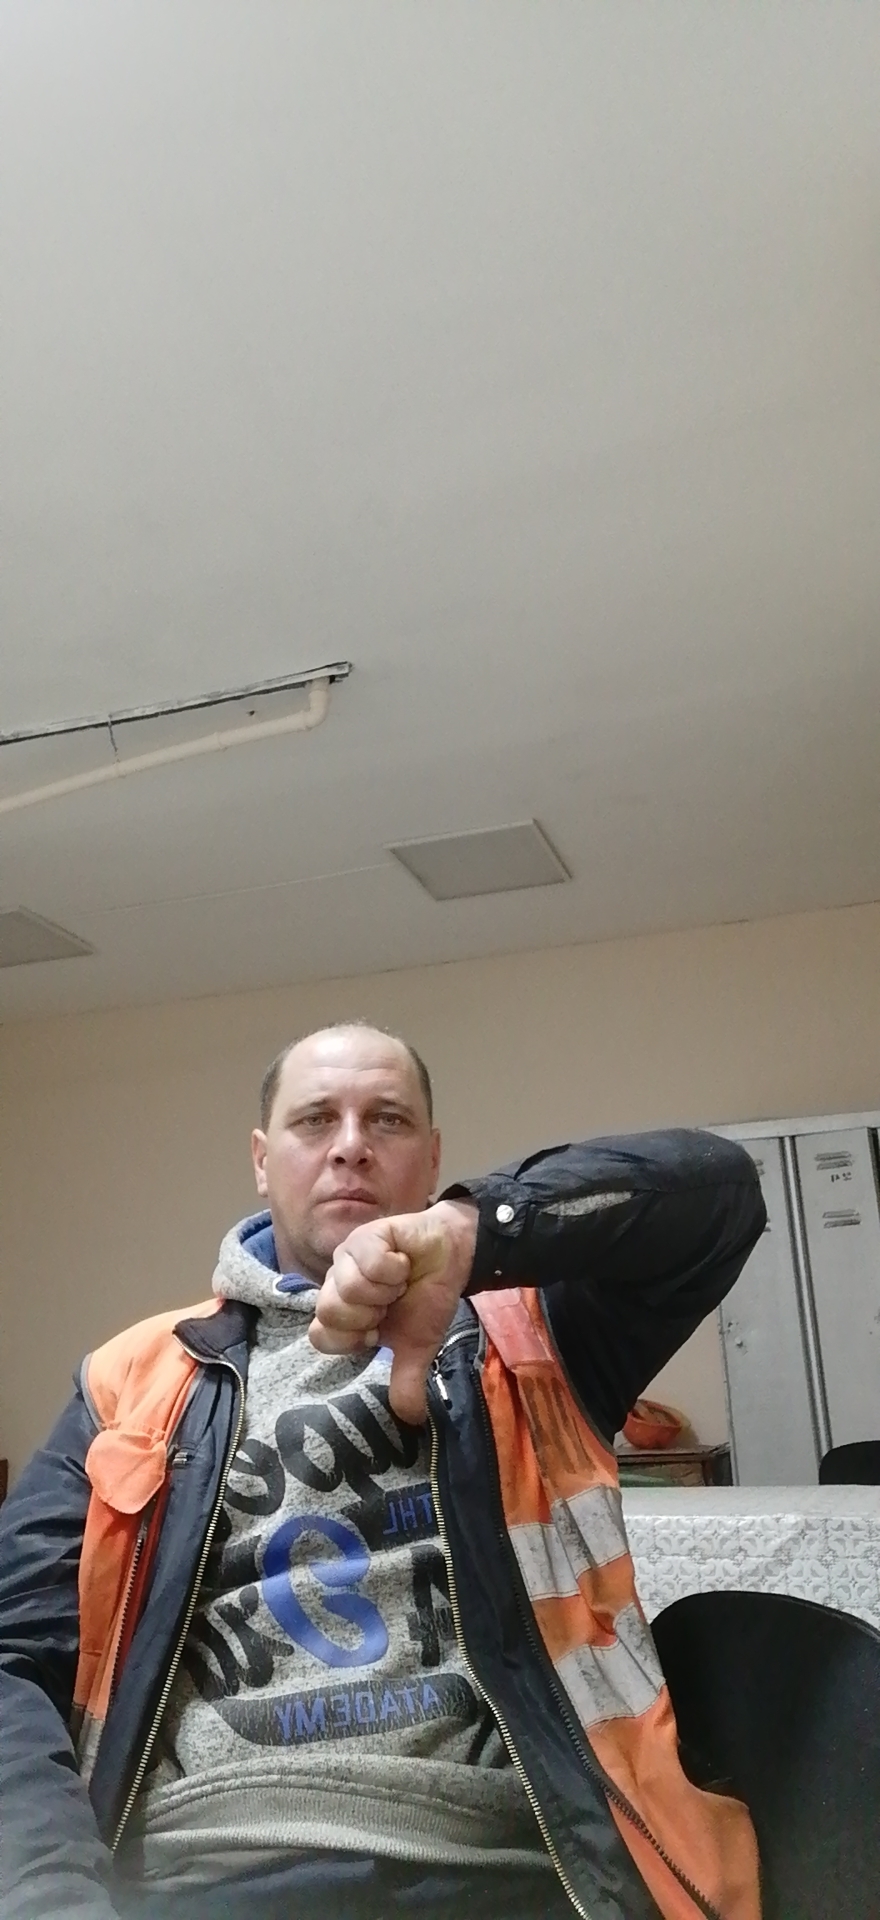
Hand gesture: dislike